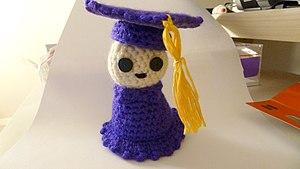
L'amigurumi est l’art japonais du tricot ou du crochet de petits animaux et de créatures anthropomorphes.